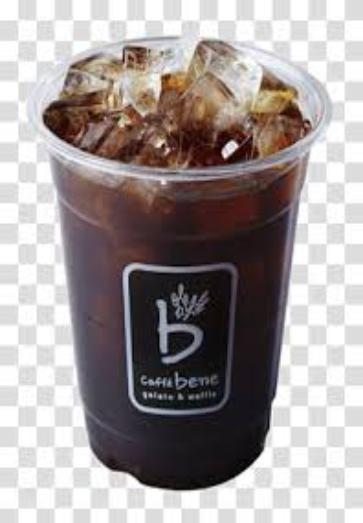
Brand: Caffe Bene
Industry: Food